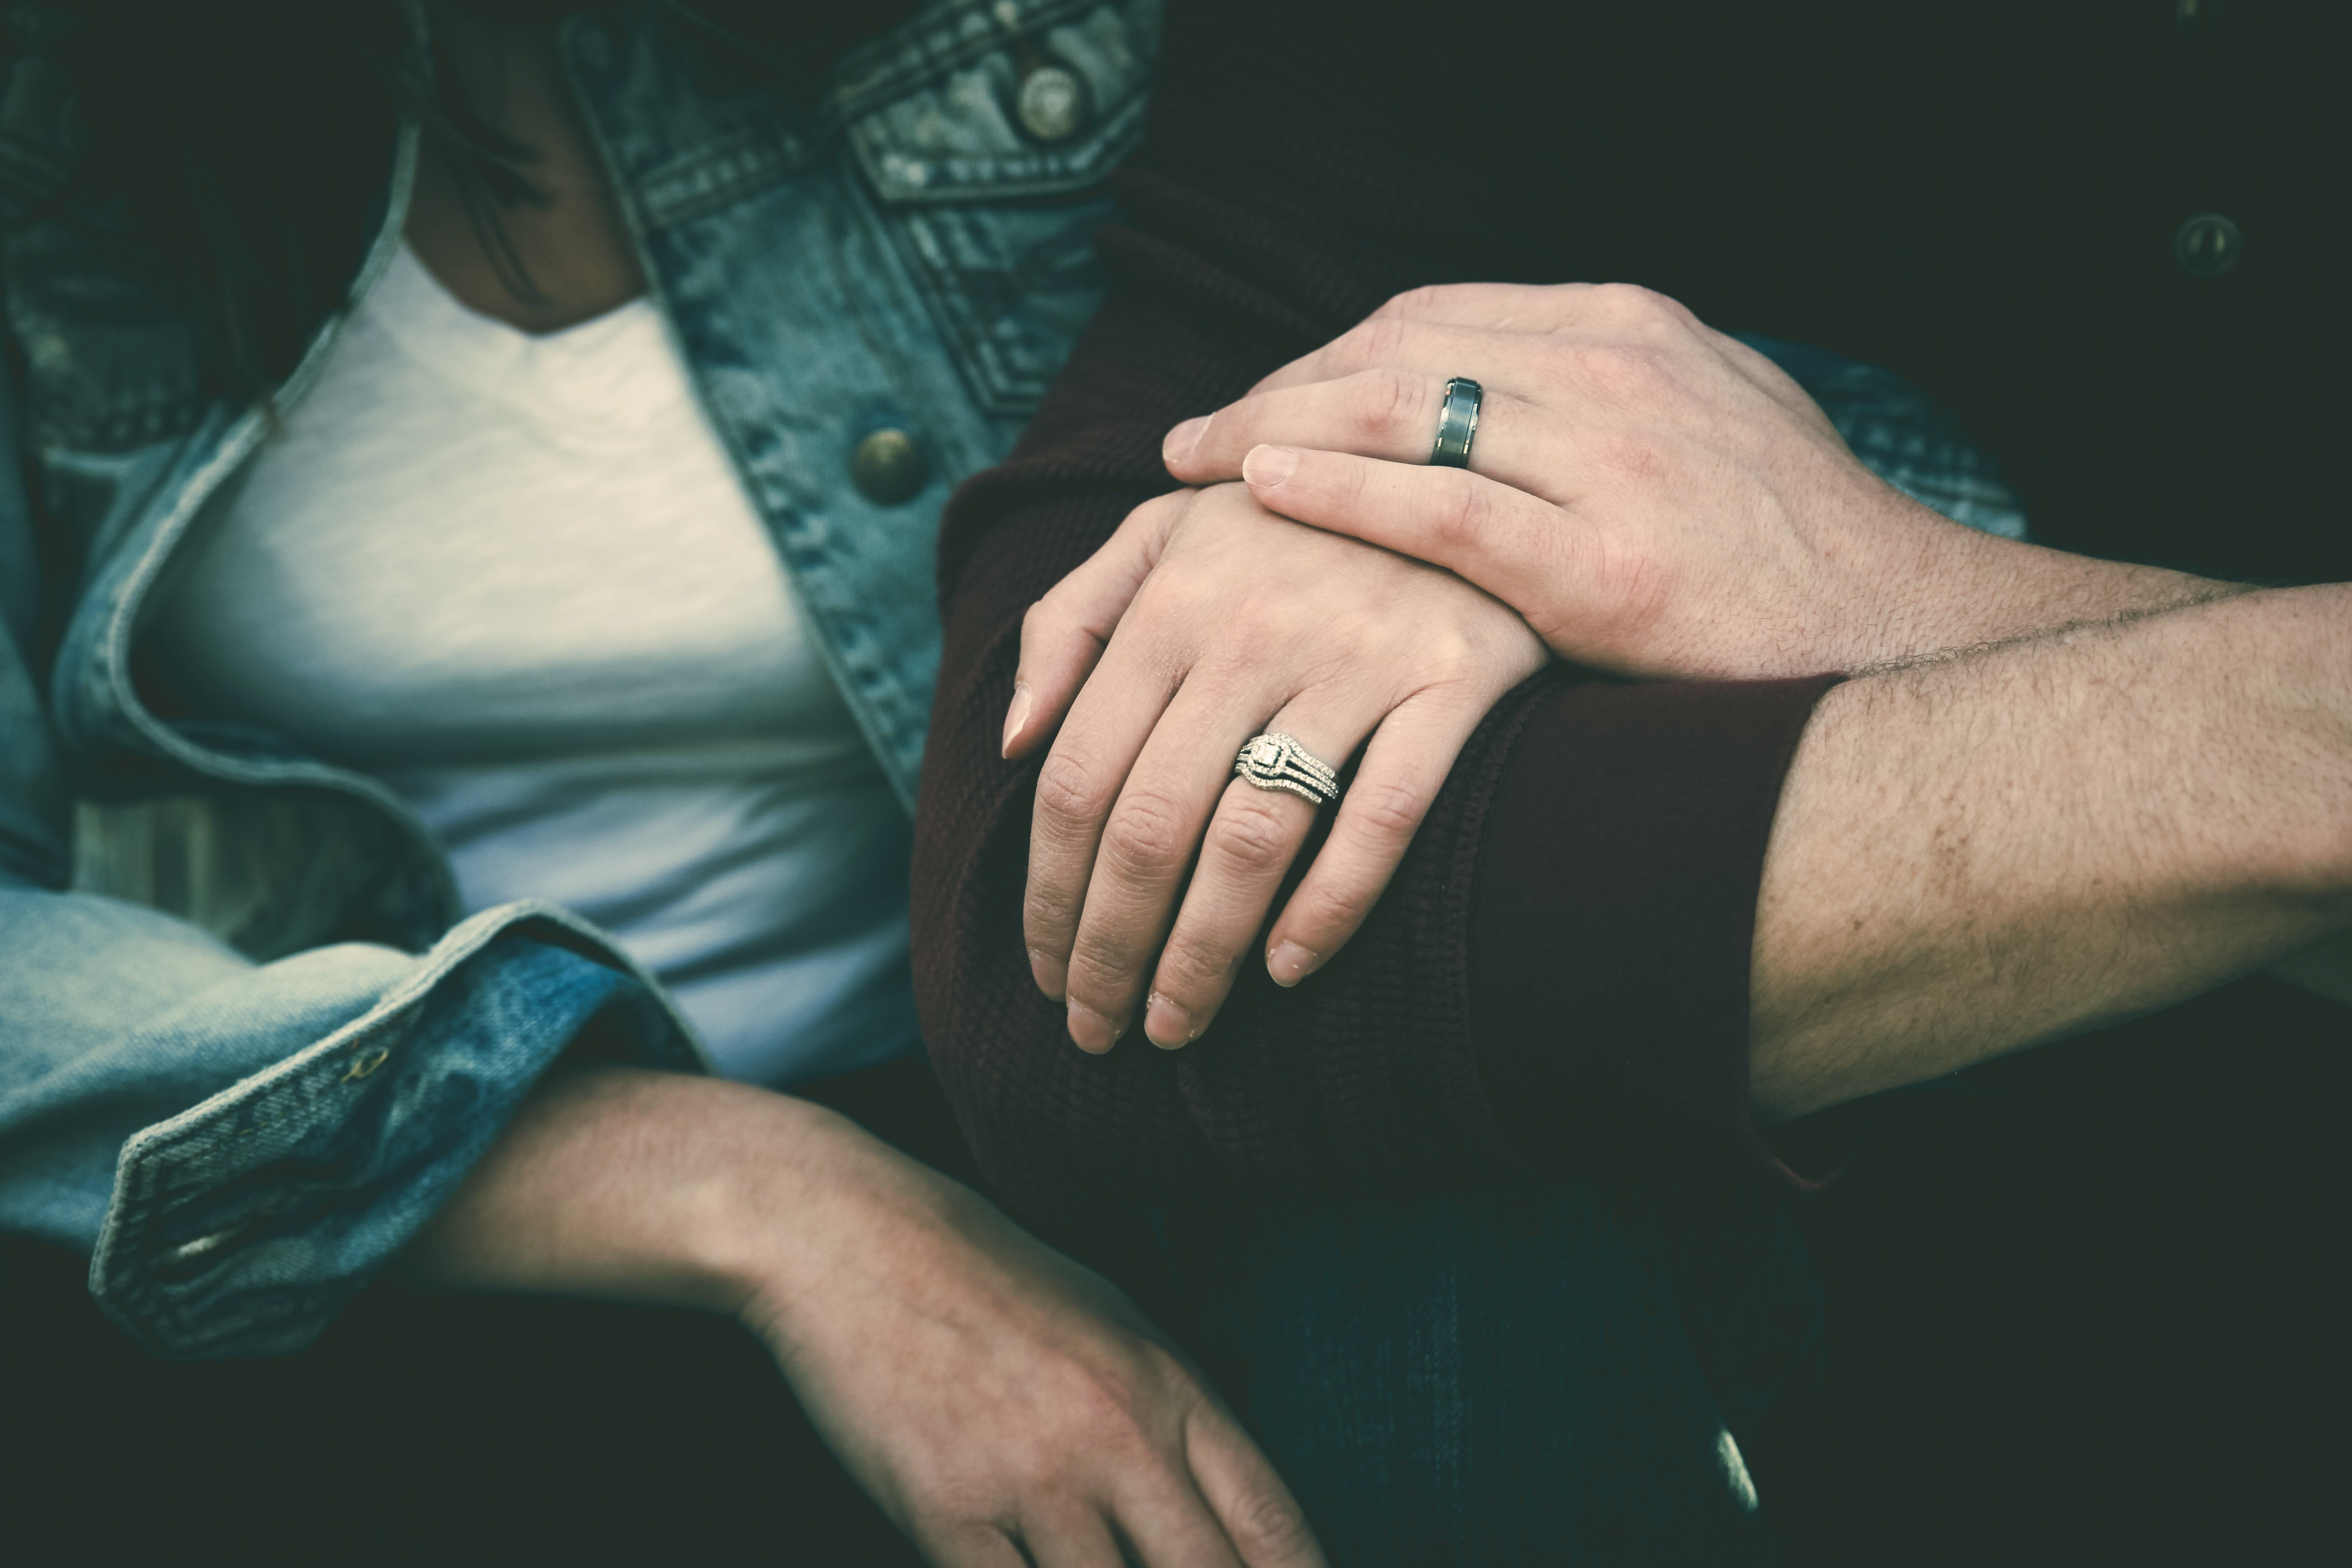
hand, man, people, woman, finger, couple, partner, together, arm, holding hands, hands, rings, emotion, interaction, sense